William Henry Drummond

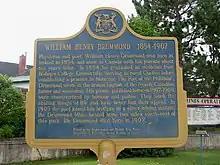
William Henry Drummond plaque, Cobalt, Ontario. Photo by Alan L. Brown, July 2006. Photo used with permission from the website.

Drummond found himself besieged with requests for speaking engagements, for magazine submissions, for more books. He did as much as he could. Three more volumes of Habitant verse were issued by 1905. "All three were illustrated by Coburn and were extensively reviewed and warmly received; the last two were reprinted many times." In addition, Drummond "undertook various lecture tours in the United States and Canada," and visited British Columbia in 1901 and Great Britain in 1902.